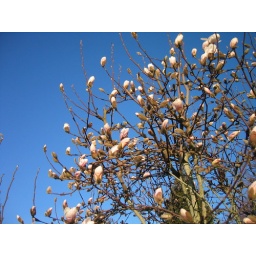
Yes, flowers in bloom! Greeting the blue sky and the sun.